Regan Gentry

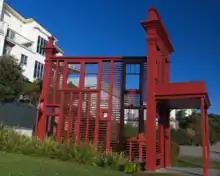
"Subject to Chang"e by Regan Gentry

"Woods from the tree"s - Corner of High & Tuam Streets, Christchurch